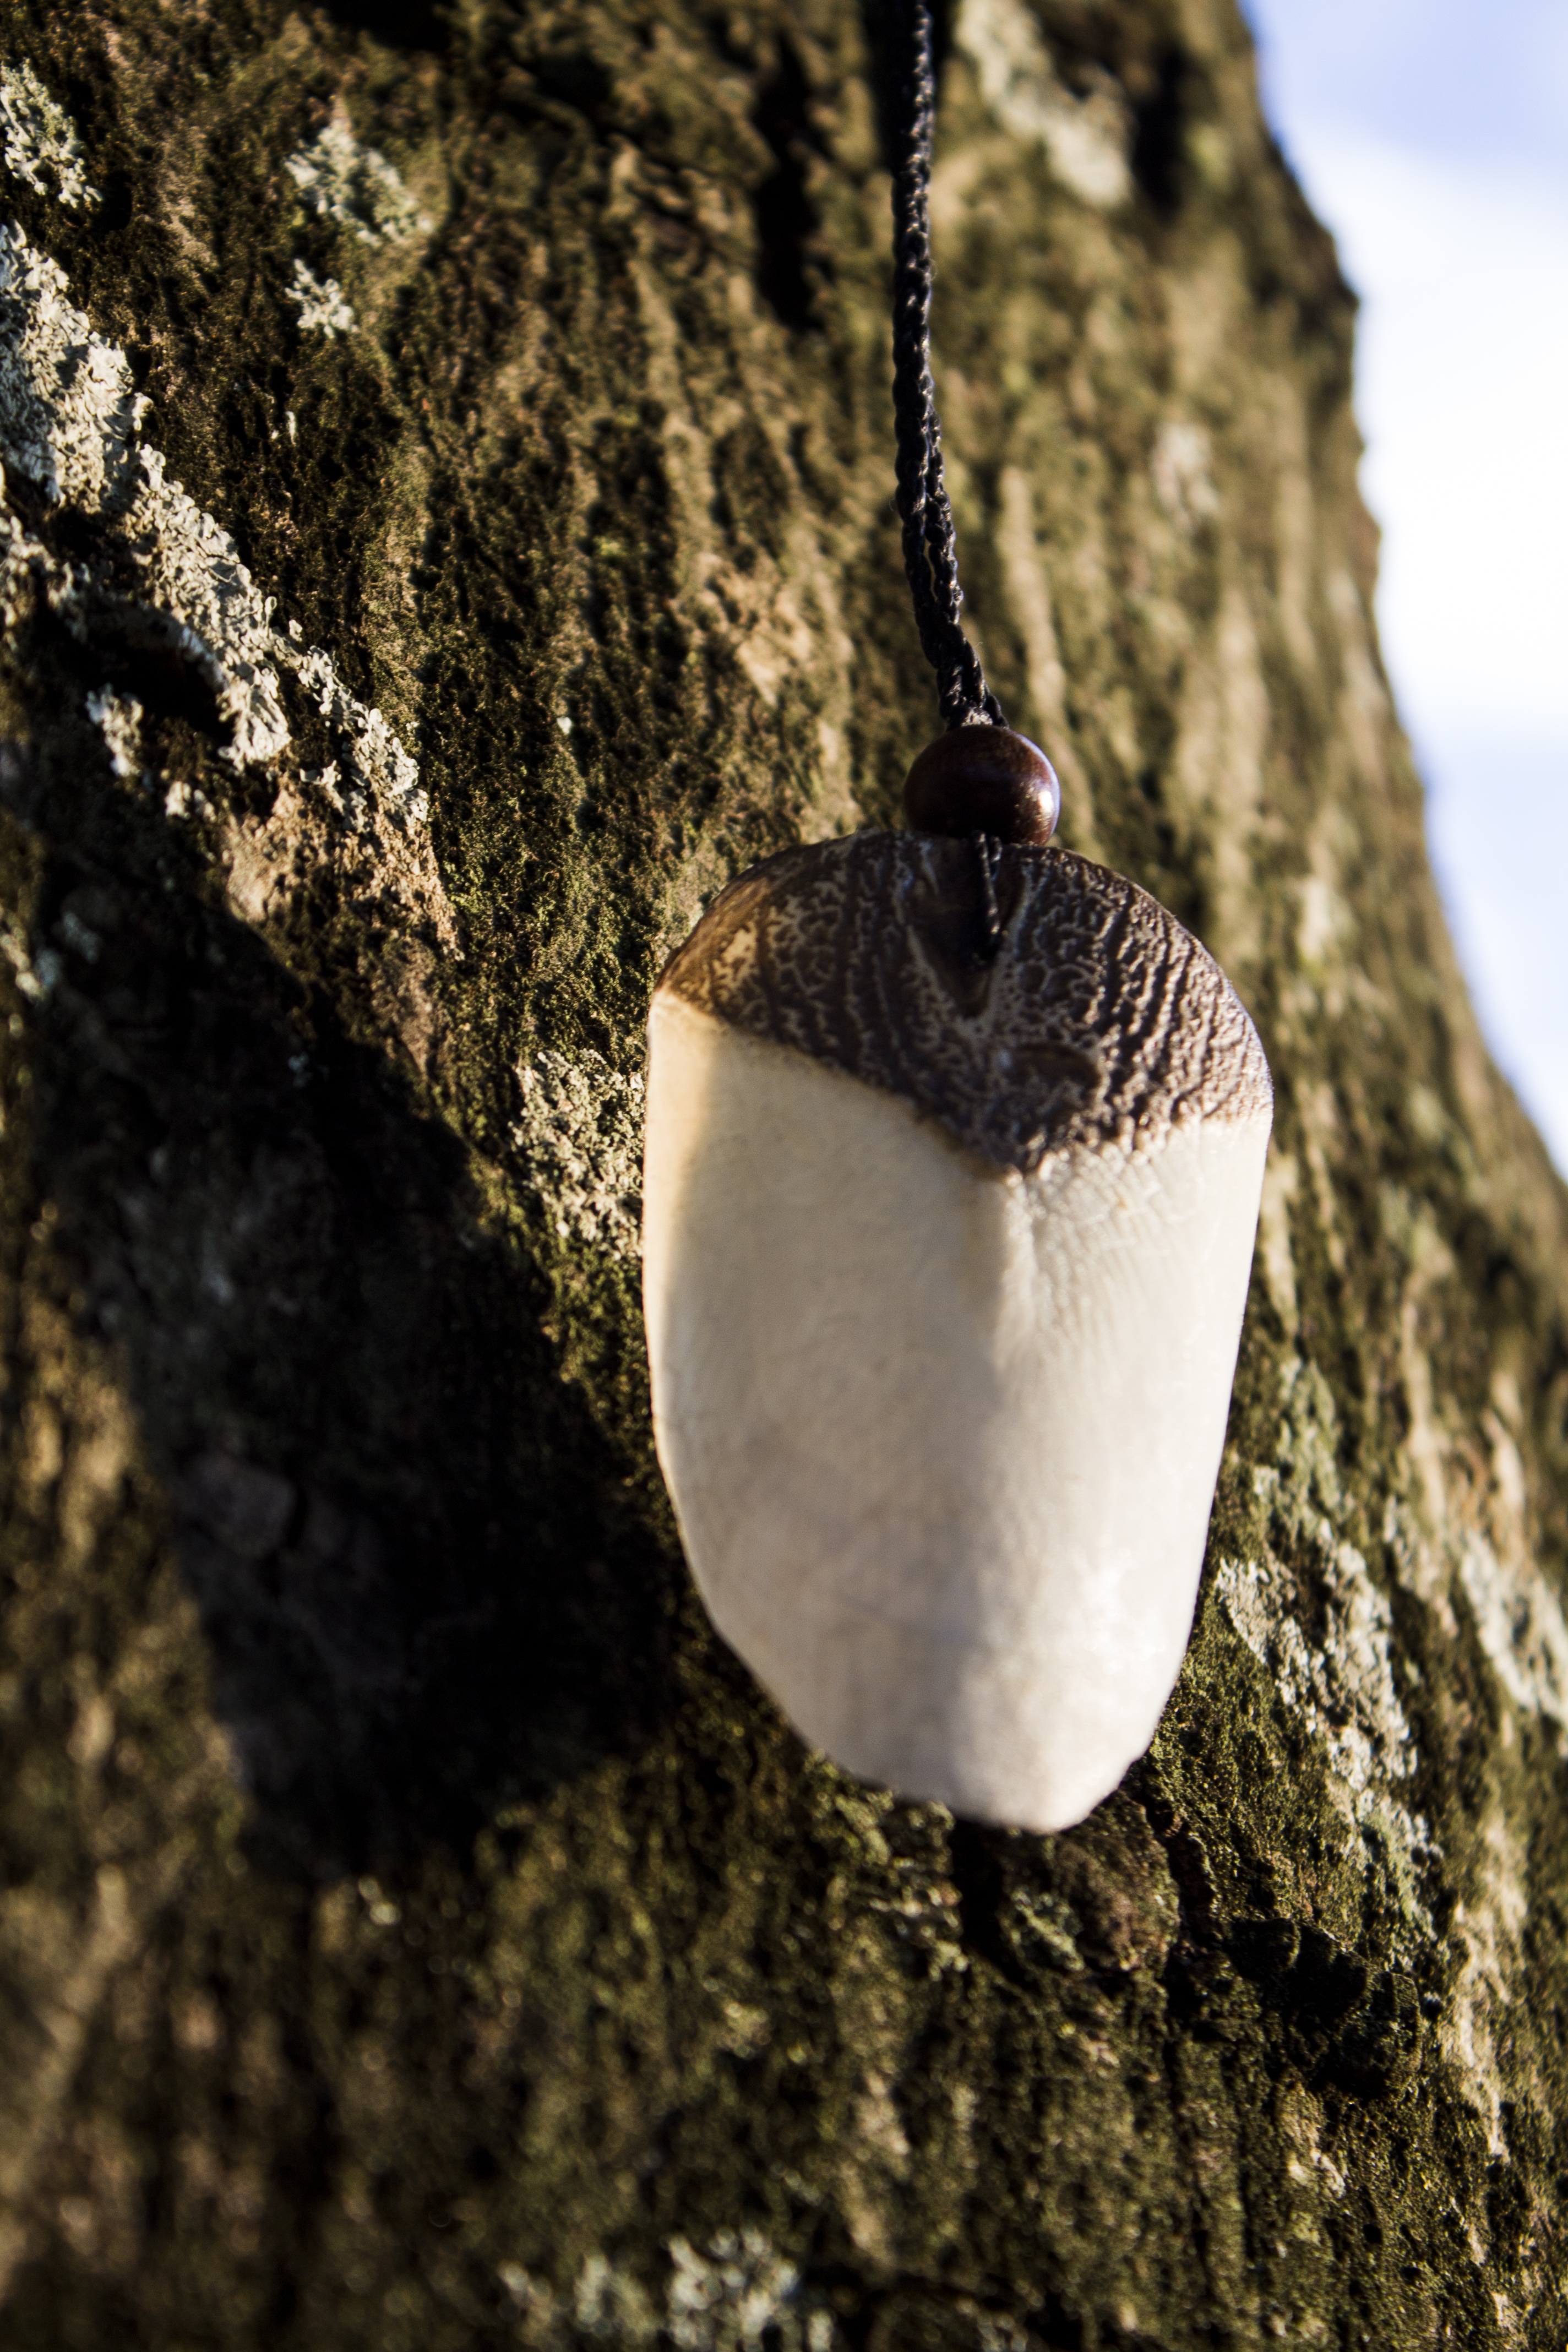
texture, contrast, wood, tree, jewellery, rock